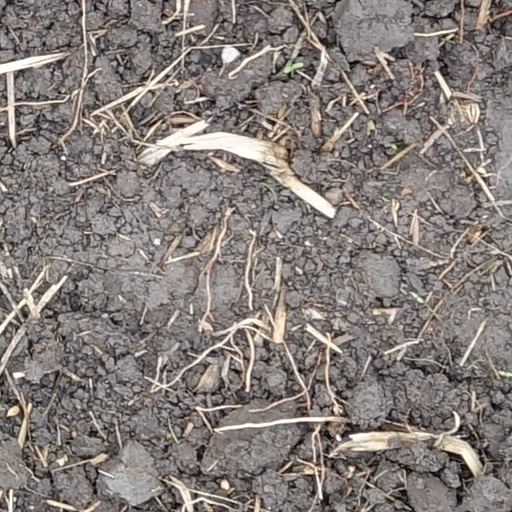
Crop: wheat